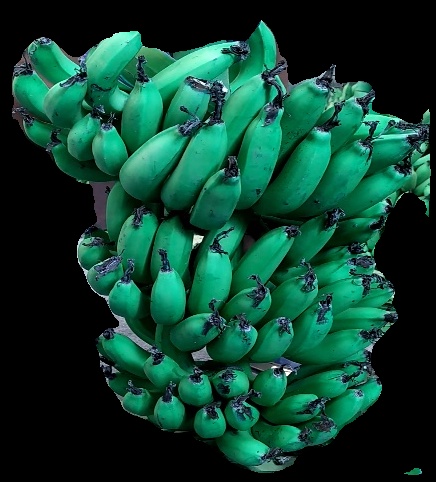
Variety: pachbale
Grade: grade3